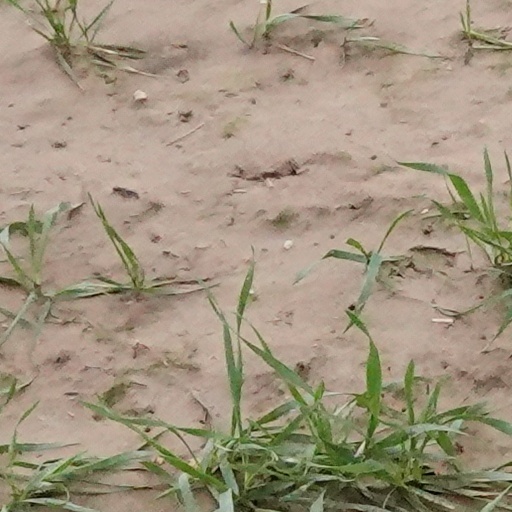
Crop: wheat